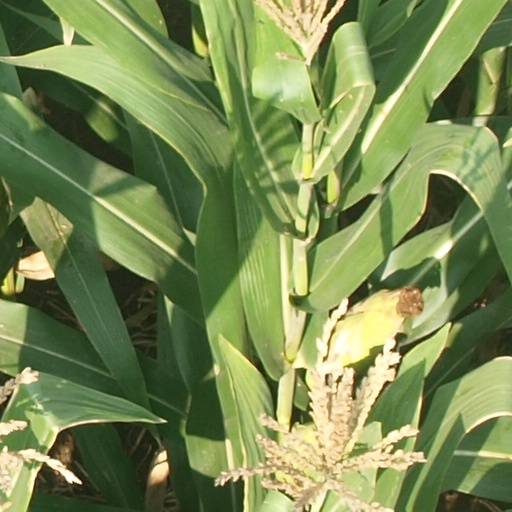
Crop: maize; corn